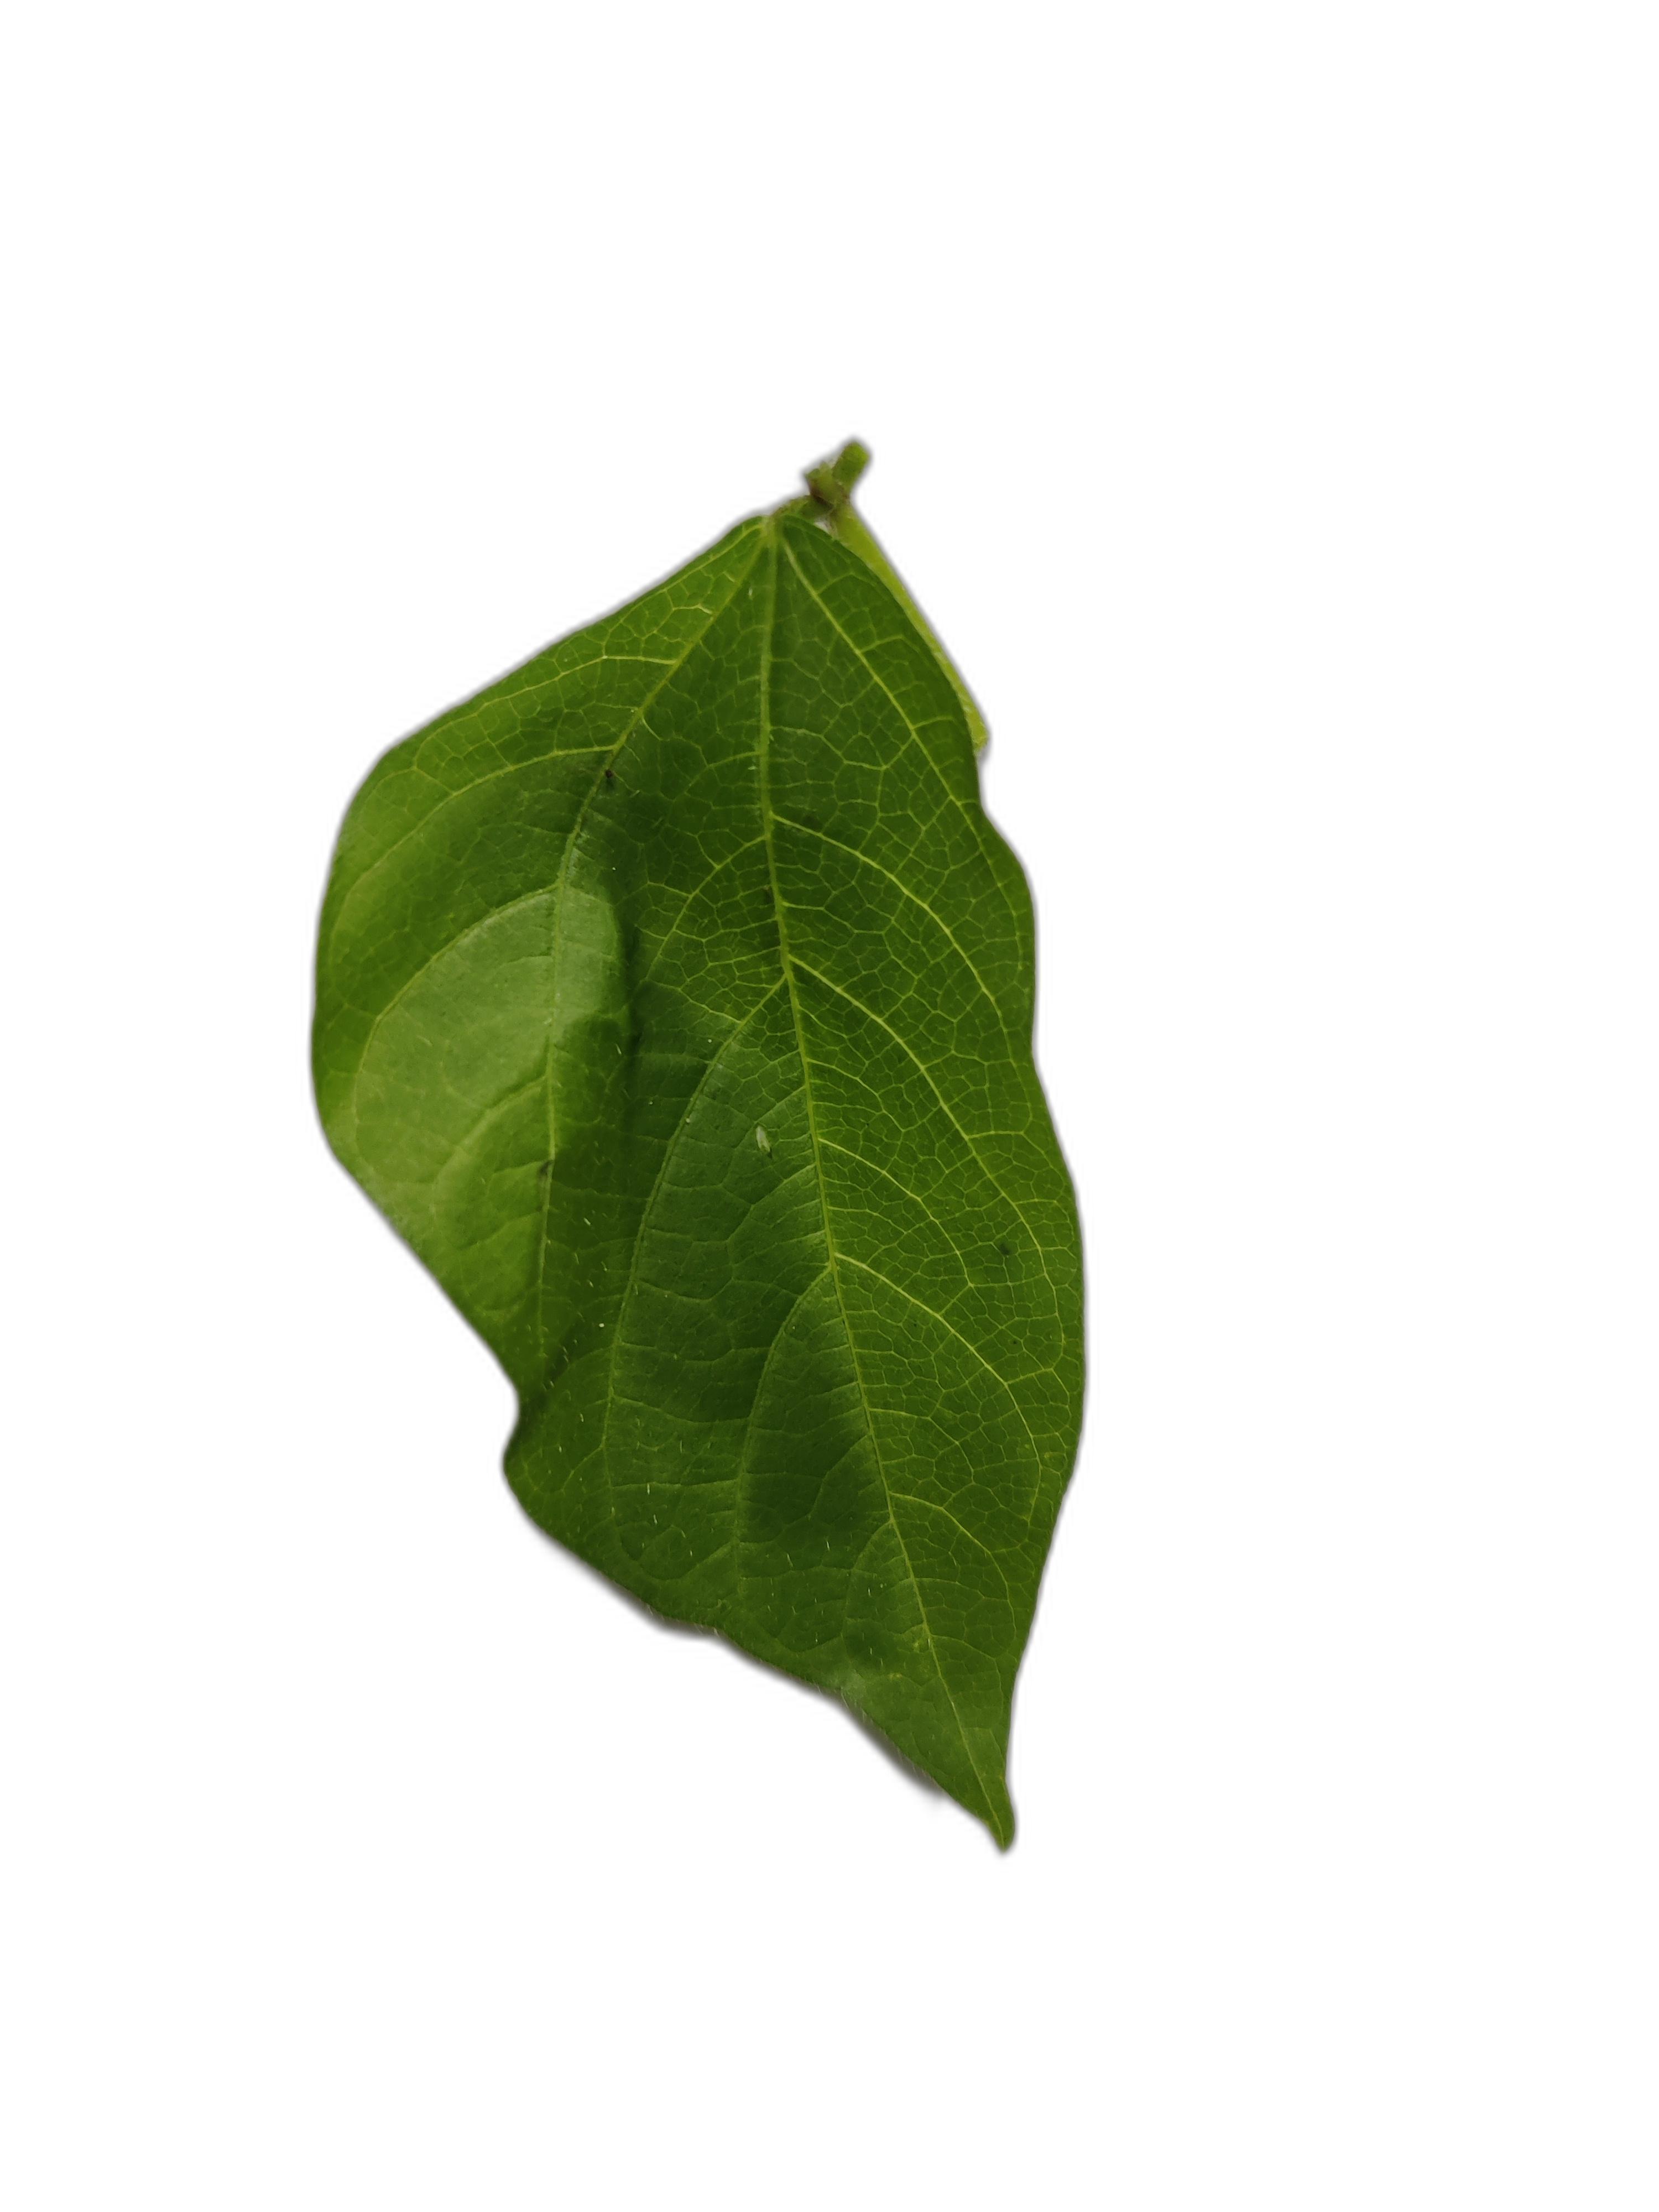
Label: Healthy